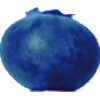
Label: Huckleberry 1